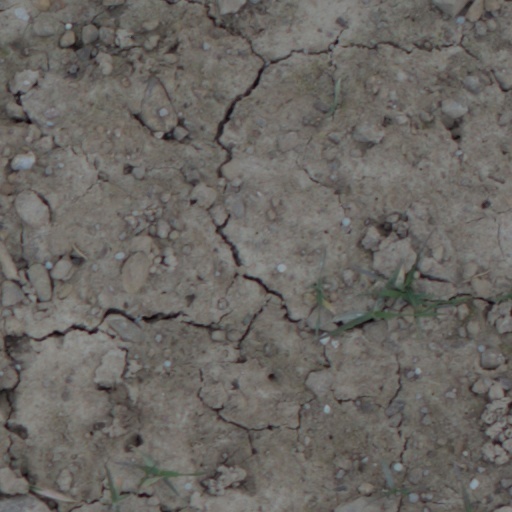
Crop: wheat